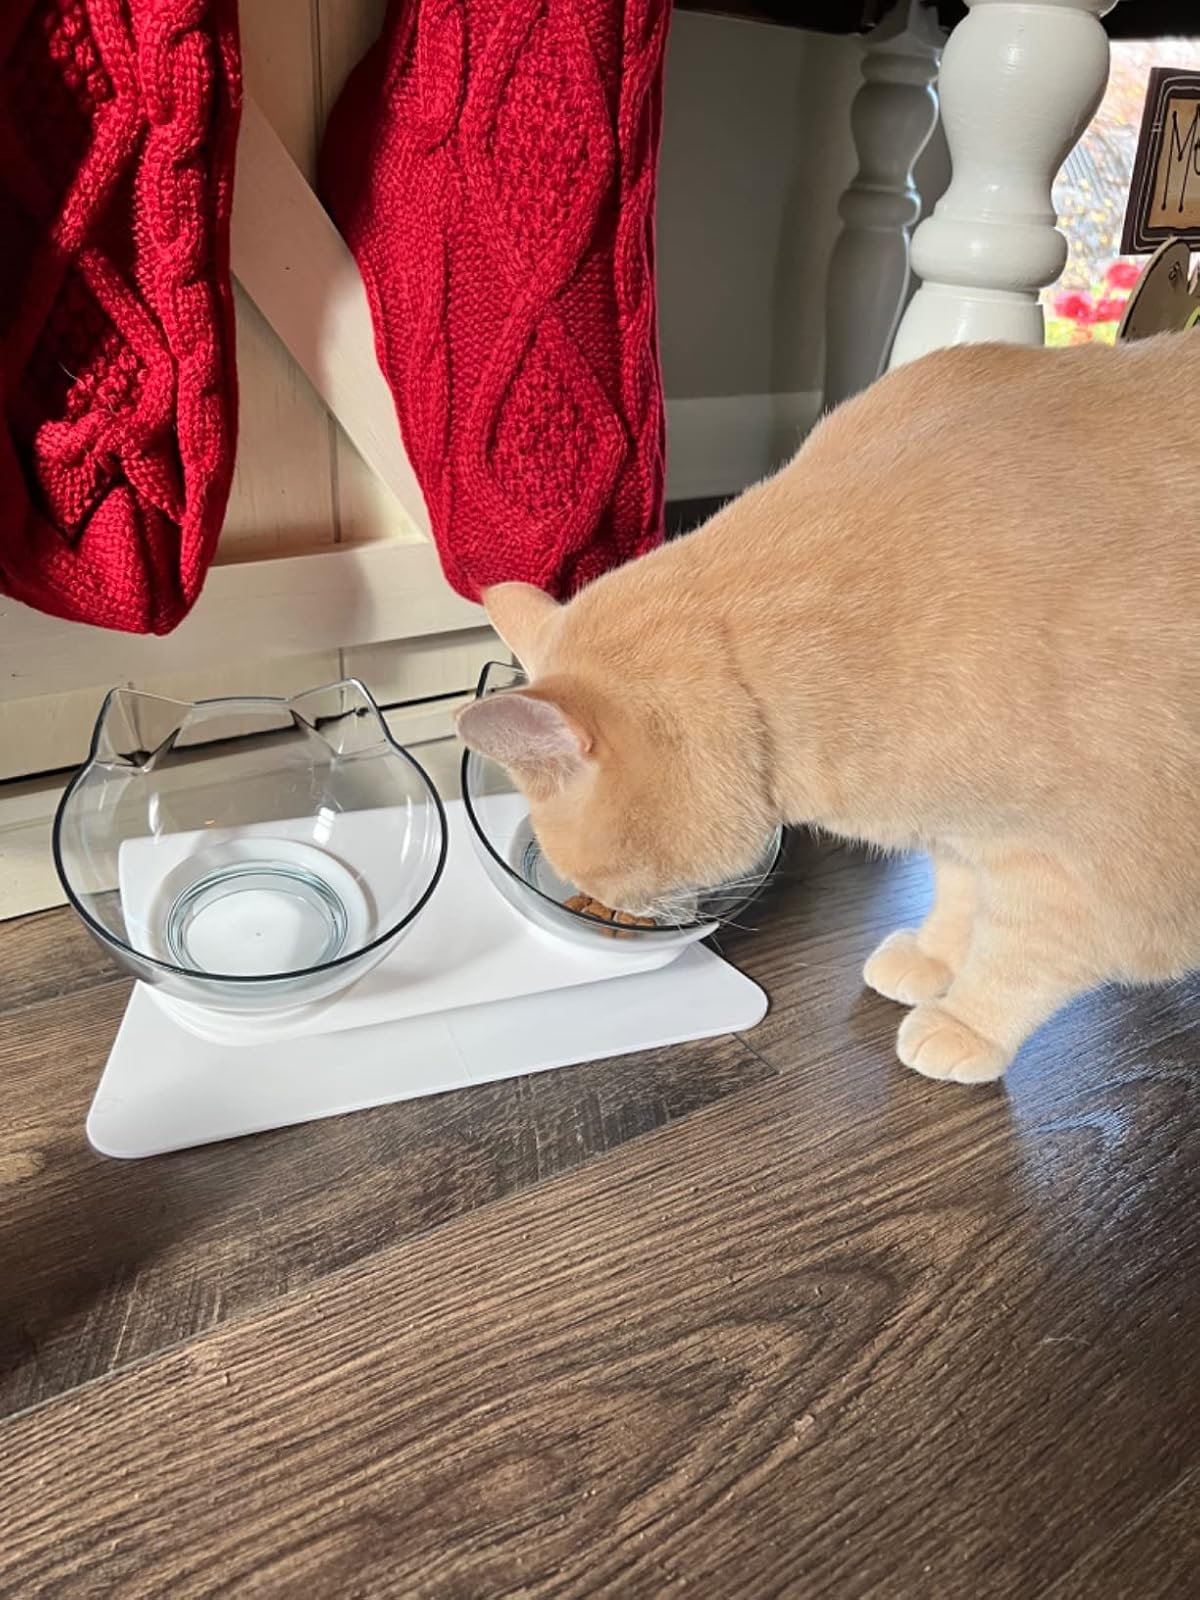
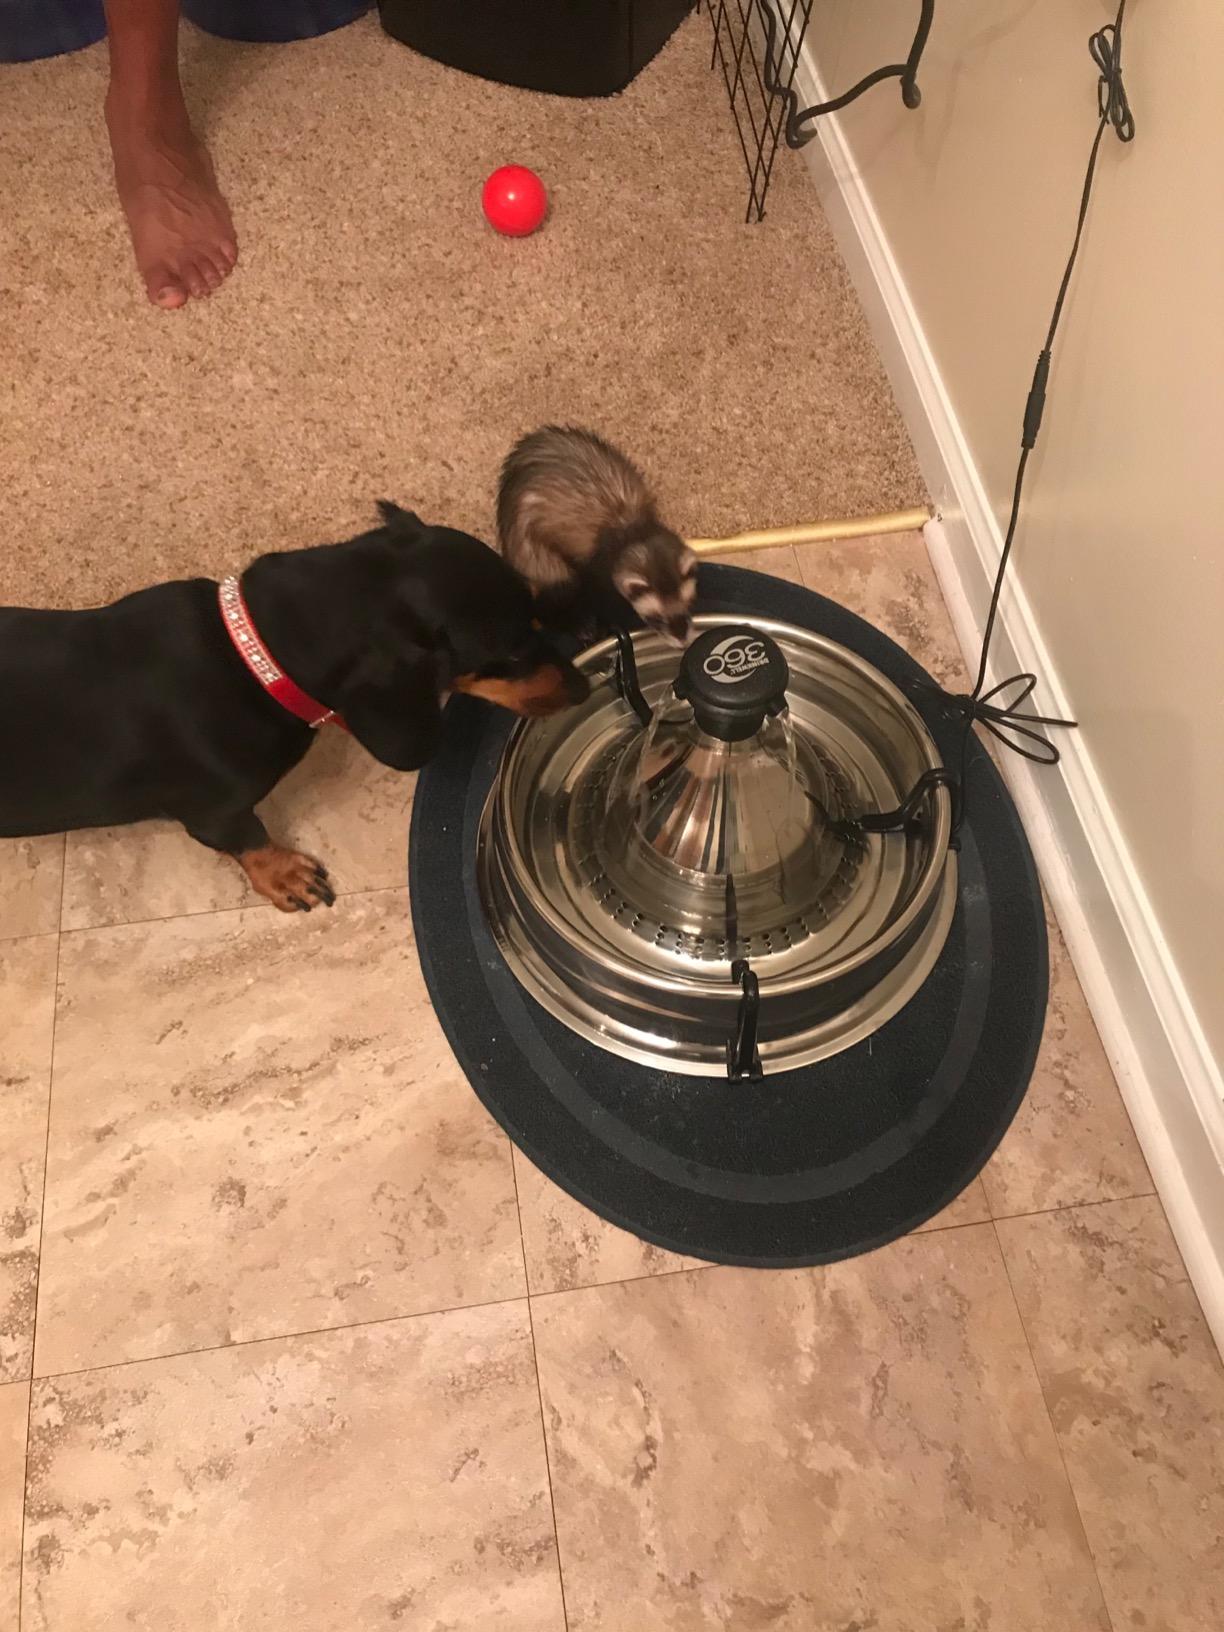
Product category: items_bowl
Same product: no